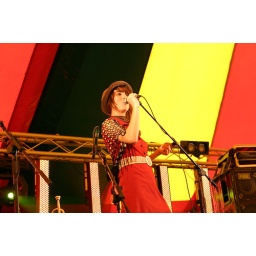
miss cat martino in the market tent